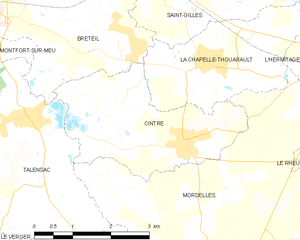
Cintré est une commune française située dans le département d'Ille-et-Vilaine en Région Bretagne. D'une population municipale de 2278 habitants en 2017, elle est une des 43 communes de Rennes Métropole.